The List of Seven

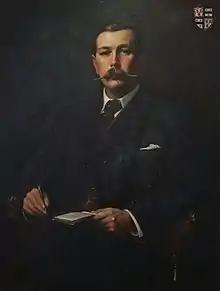
Portrait of Sir Arthur Conan Doyle by Sidney Paget, 1897

This story is set when Arthur Conan Doyle was just beginning his career as a writer, he is a young man (26 years old) whose medical practice is not very successful and is somewhat lacking in confidence. In the story Doyle submits a manuscript entitled "The Dark Brotherhood" which concerns a cabal of evil magicians which is too close to the truth for a certain group of individuals. Doyle has incredible observational and deductive abilities and is handy in a fight.